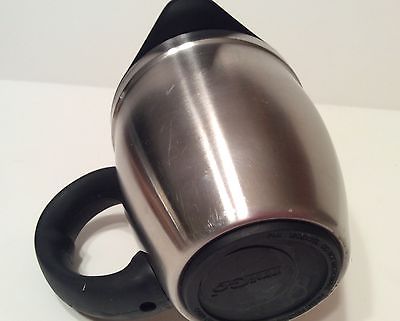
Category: mug